Artist's book

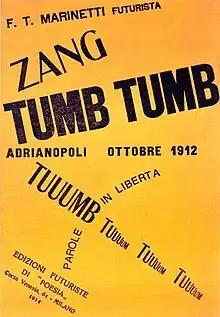
Zang Tumb Tumb, 1914, by Marinetti

Whilst artists have been involved in the production of books in Europe since the early medieval period (such as the "Book of Kells" and the ), most writers on the subject cite the English visionary artist and poet William Blake (1757–1827) as the earliest direct antecedent.